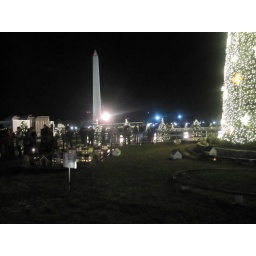
at base of White House Christmas tree with Washington Monument in background